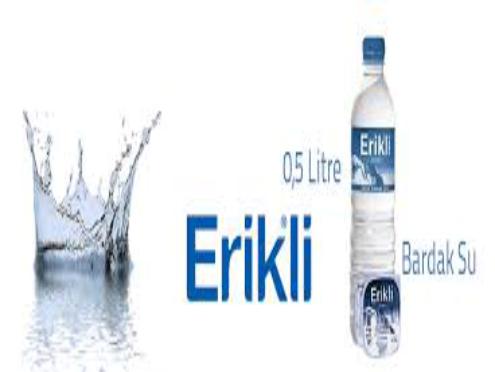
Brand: Erikli
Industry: Food